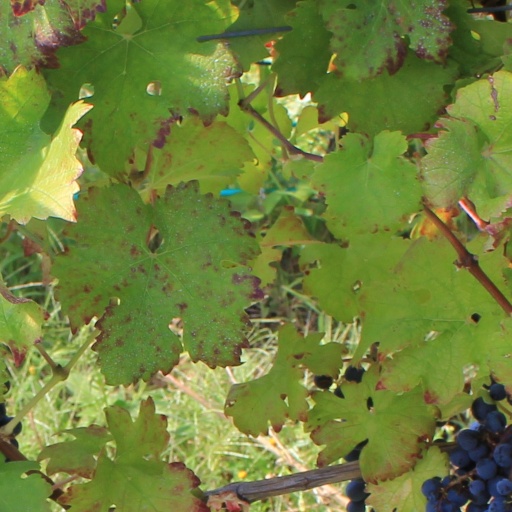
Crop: grape